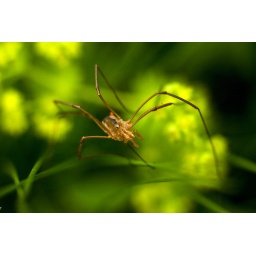
Brown spider over green grass